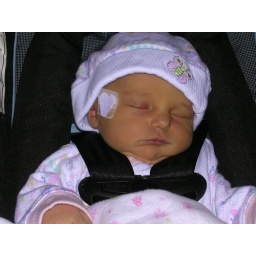
Reese sleeping in car seat